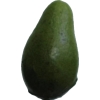
Label: green_avocado